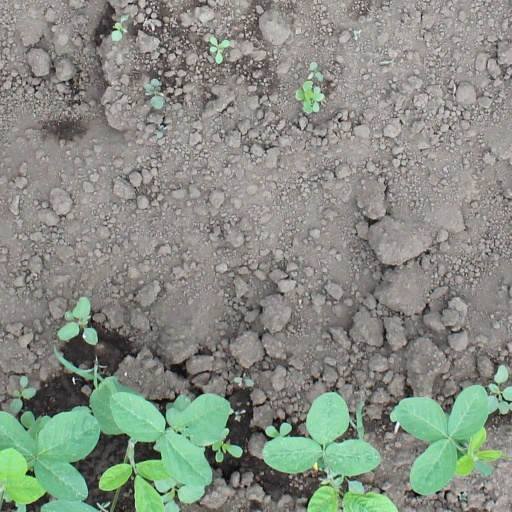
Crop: soybean